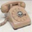
Label: telephone